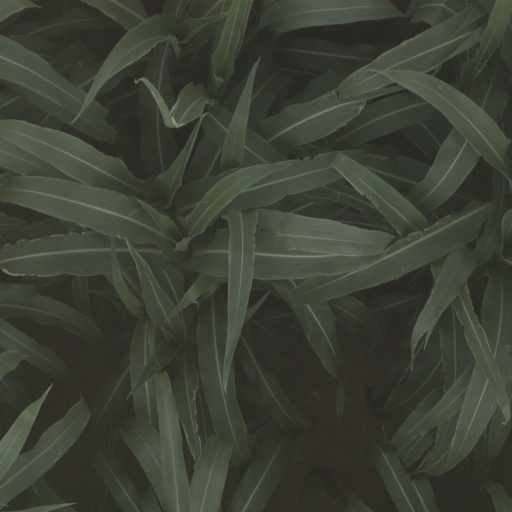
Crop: sorghum